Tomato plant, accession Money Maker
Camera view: vertical (180 deg); turntable rotation: 330 degrees
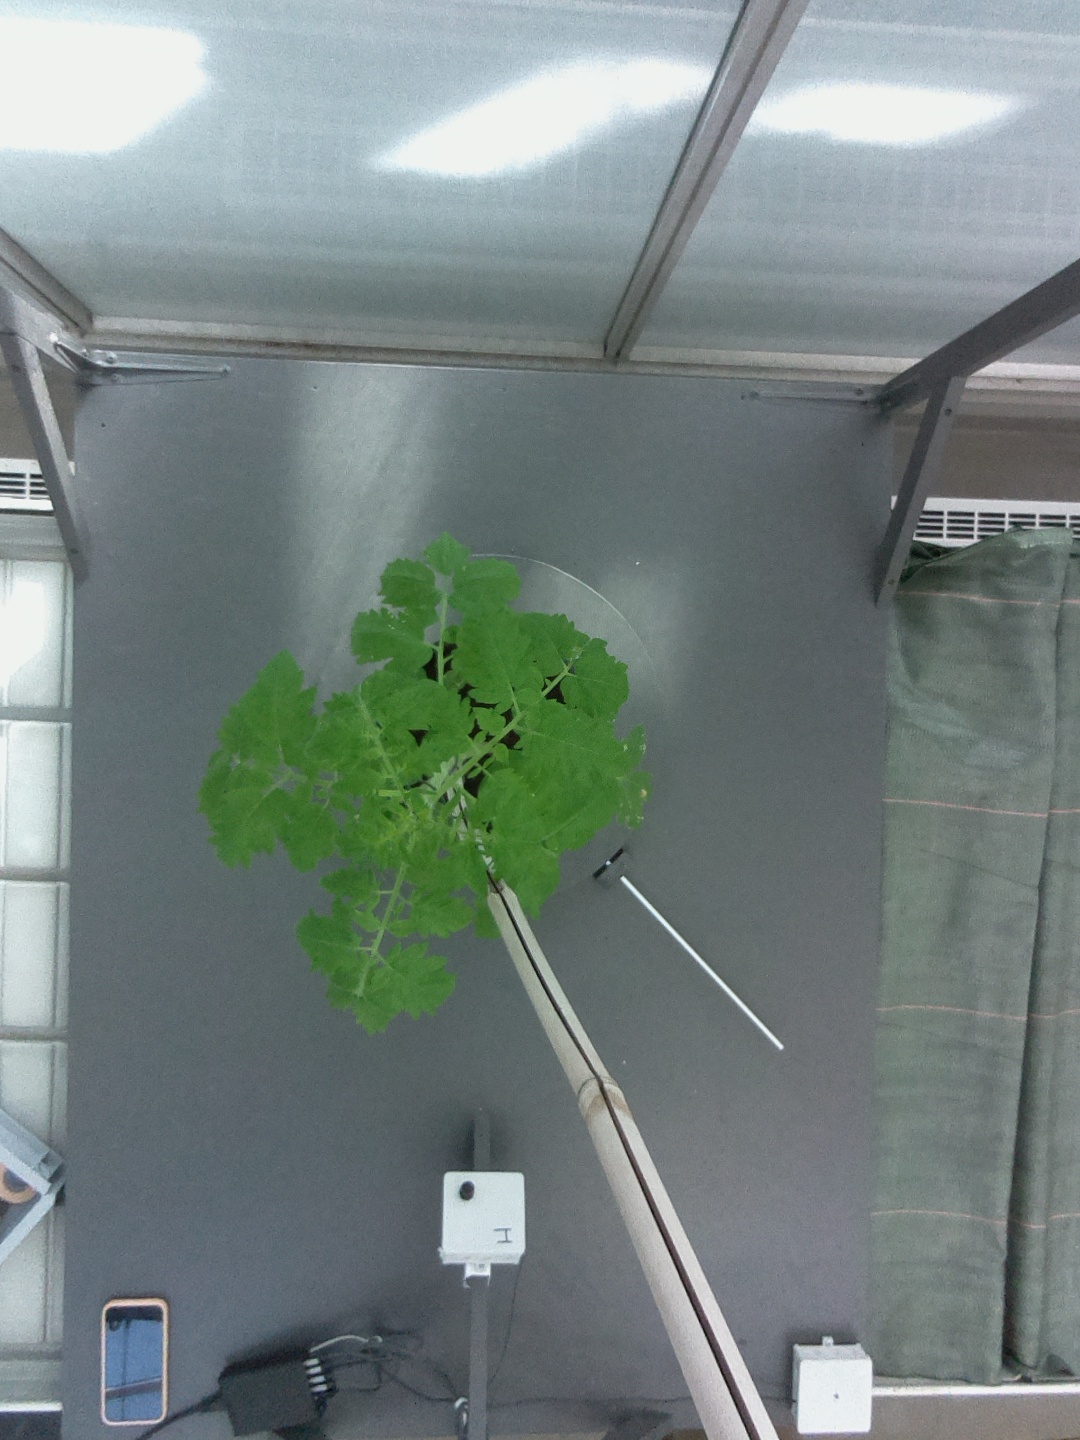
BBCH growth stage 14: 8 of true leaves visible